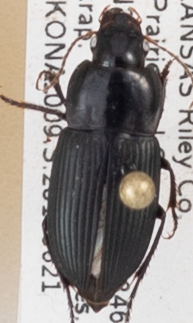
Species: Anisodactylus opaculus
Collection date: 2018-06-21
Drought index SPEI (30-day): -2.09
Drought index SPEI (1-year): -1.526
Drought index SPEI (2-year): -0.84